Japanese arms-export ban

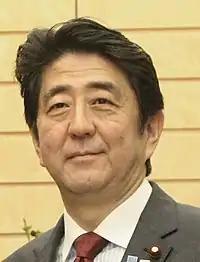
The easing of arms restriction happened during Shinzo Abe's second term as prime minister.

The Japanese arms-export ban, known as the Three Arms Exports Ban, was a de facto law that governed Japanese export of military hardware outside of the country. The export ban was eased on 1 April 2014 by Shinzo Abe during his second term as prime minister.